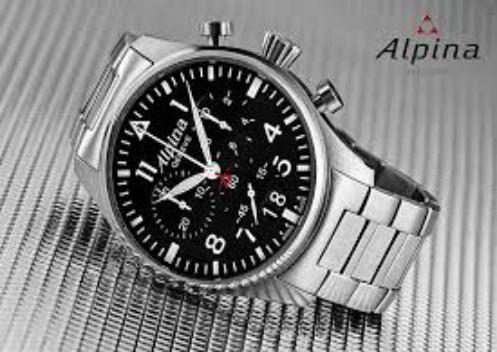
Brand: Alpina Watches
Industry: Clothes